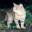
Label: cat